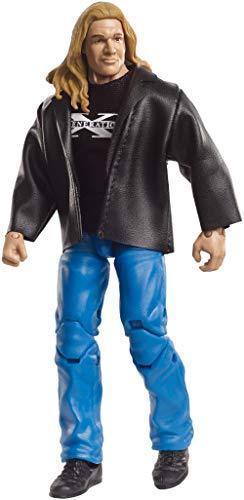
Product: WWE Best of Attitude Era Triple H Action Figure
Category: Toys & Games | Toy Figures & Playsets | Action Figures
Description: This WWE Best of Attitude Era Triple H Elite action figure captures the blowout action.
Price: $9.80
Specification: ProductDimensions:9.4x6x2.5inches|ItemWeight:8.6ounces|ShippingWeight:8.6ounces(Viewshippingratesandpolicies)|ASIN:B07F2FTK84|Itemmodelnumber:GDD29|Manufacturerrecommendedage:8-12years